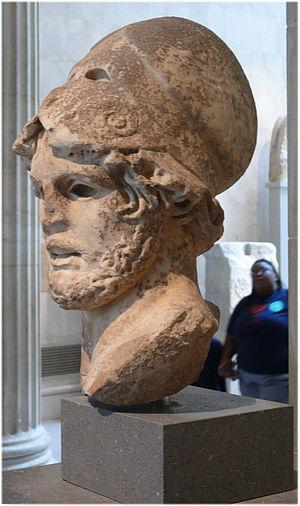
Un général est un chef militaire de haut rang commandant une grande unité militaire interarmes longtemps appelée armée.